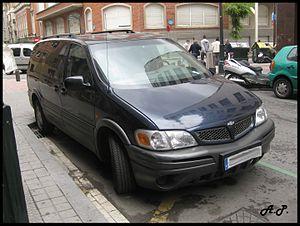
Le Pontiac Trans Sport est une automobile de type monospace conçue par General Motors et vendu en Europe sous la marque Pontiac à partir de 1991. Il s'agit d'un clone du Chevrolet Lumina APV et de l'Oldsmobile Silhouette. Véhicule à l'air futuriste, ce fut un échec commercial aux États-Unis ainsi qu'en Europe dans une moindre mesure. La seconde génération ne fut pas commercialisée en Europe, si ce n'est l'importation confidentielle de son clone Chevrolet Venture rapidement évincé en nos contrées par son « frère » Opel Sintra.